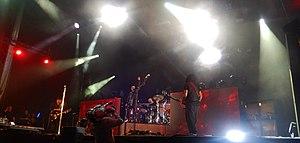
Skunk Anansie à Landerneau en 2016.
Skunk Anansie est un groupe de rock alternatif britannique, originaire de Londres, en Angleterre, formé en 1994 dont le membre le plus remarquable est la chanteuse au crâne rasé, Deborah Dyer qui est accompagnée d’Ace à la guitare, Cass à la basse et Mark Richardson à la batterie. Il est dissous en 2001 après avoir sorti trois albums — Paranoid and Sunburnt, Stoosh, et Post Orgasmic Chill — qui ont connu le succès dans toute l'Europe. Le groupe se reforme en 2009, et sort trois autres albums studio, — Wonderlustre, Black Traffic et Anarchytecture —, ainsi qu'un album en concert.